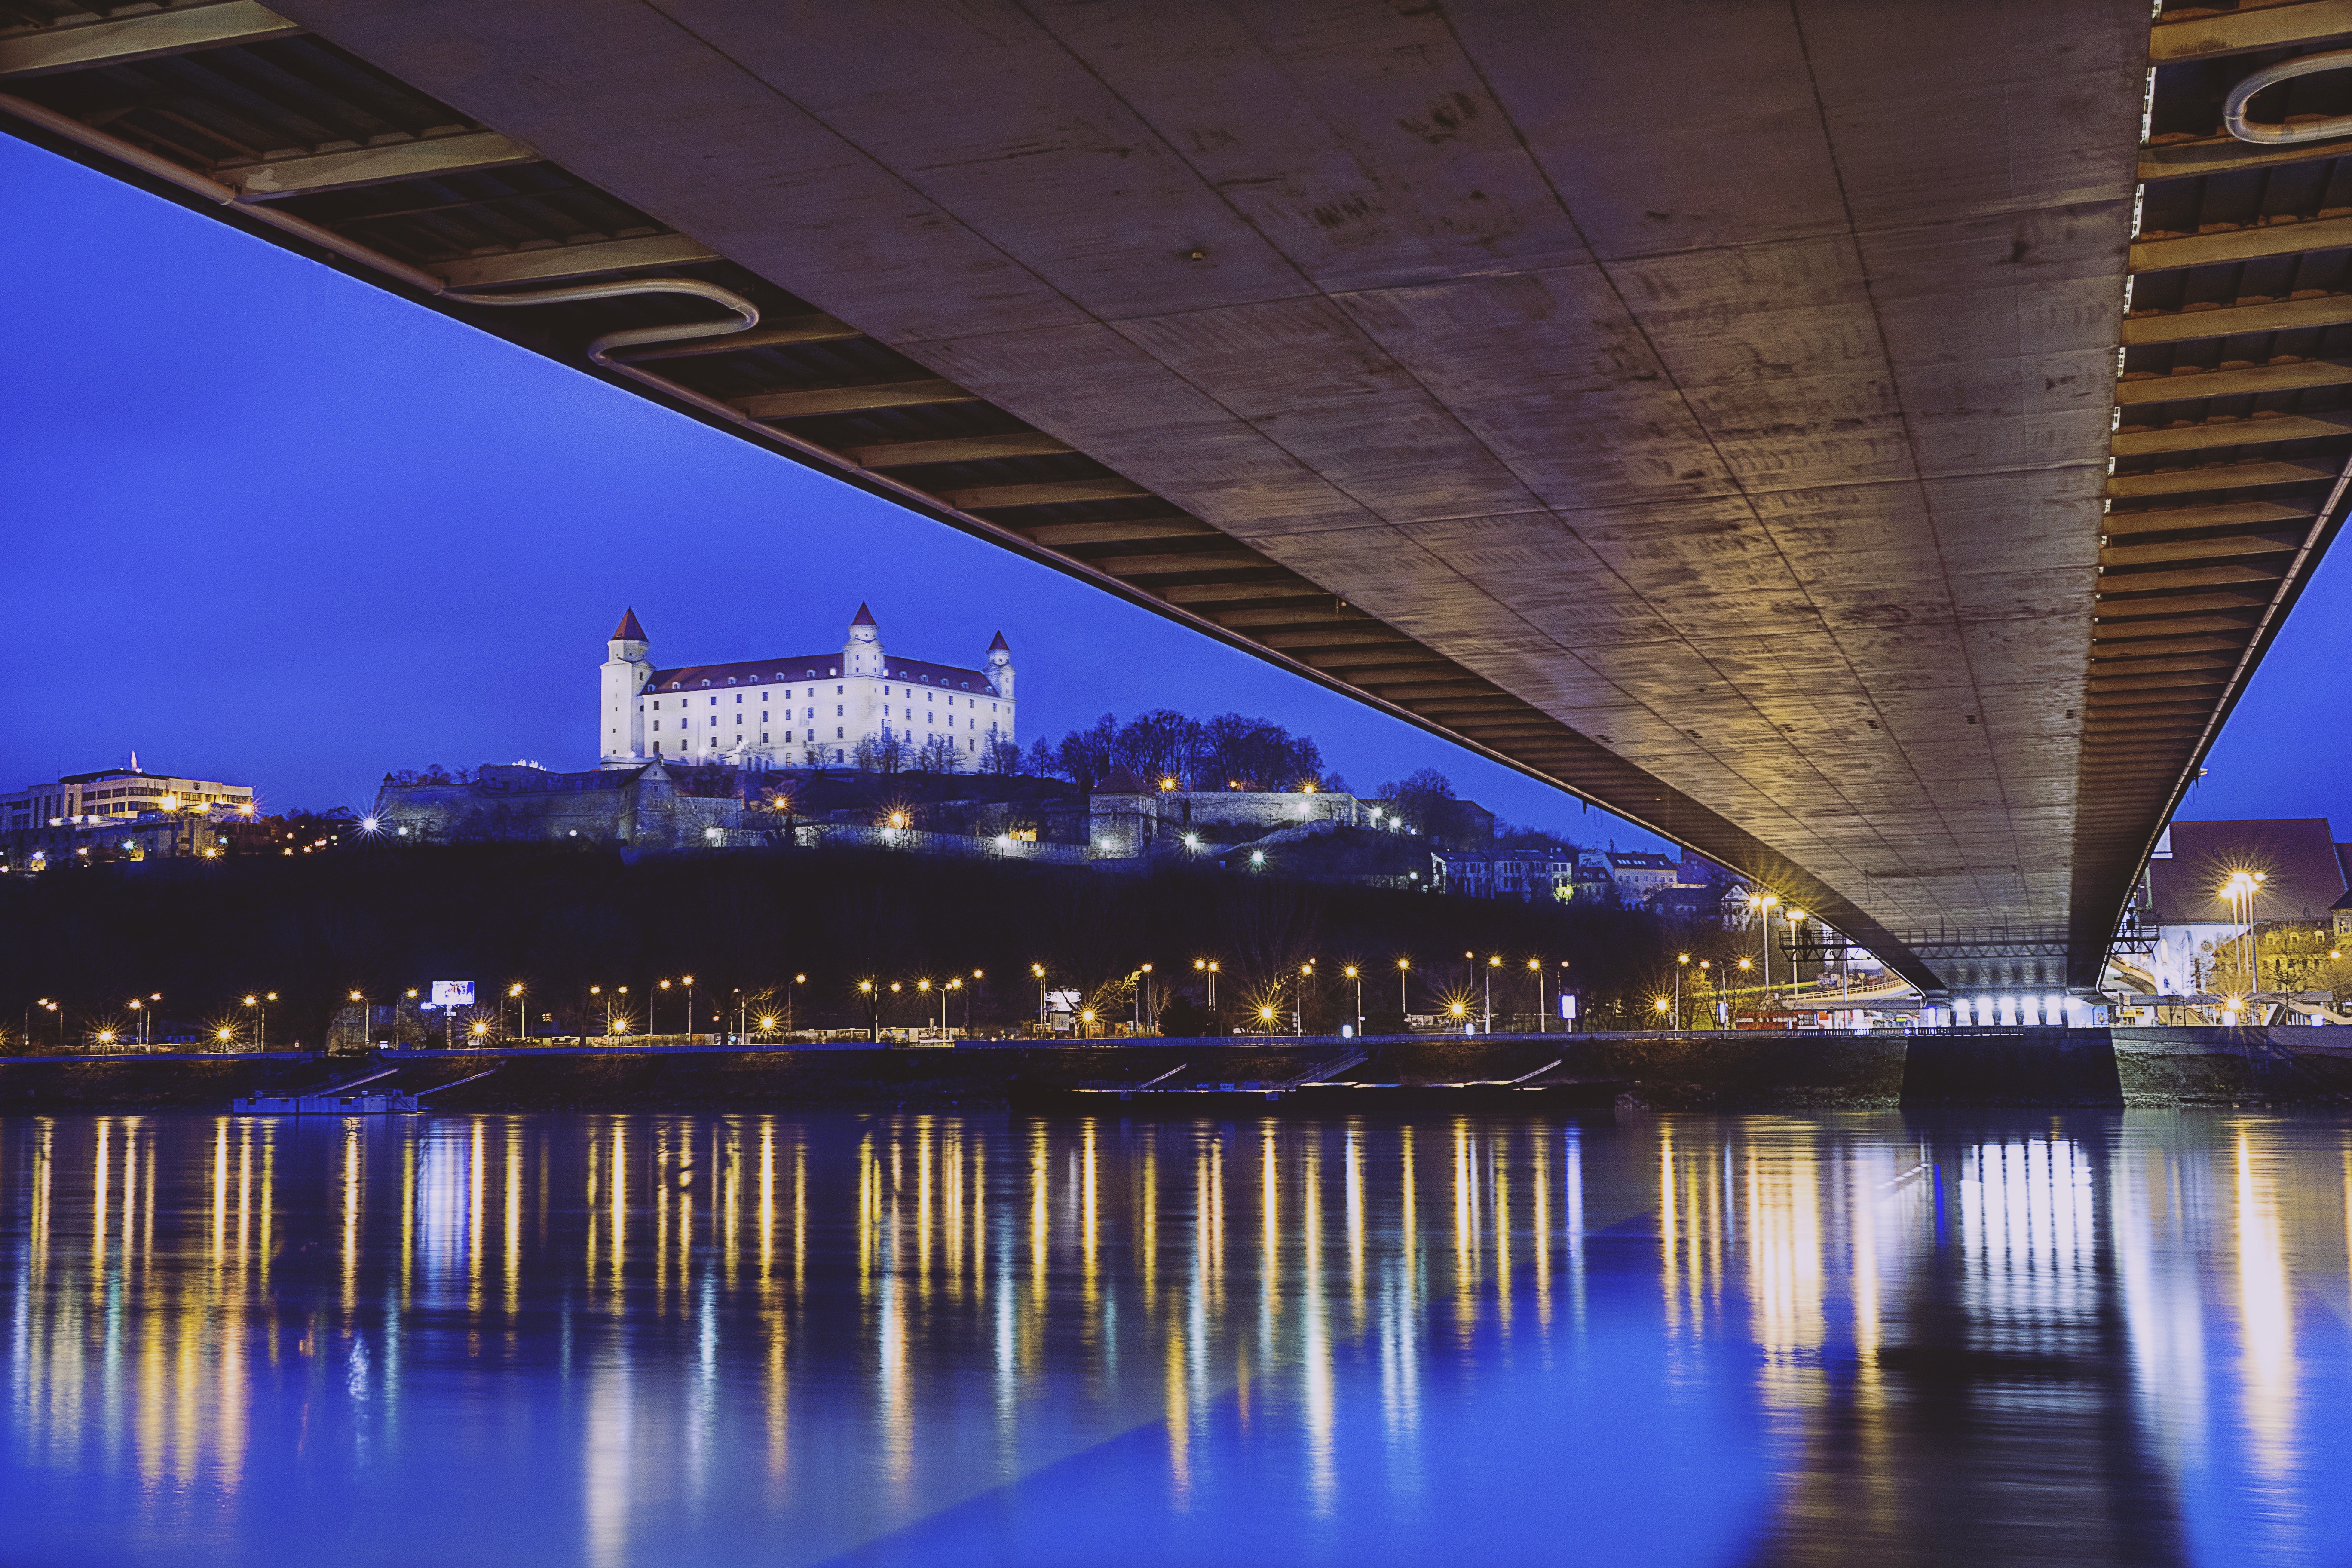
water, outdoor, light, architecture, sky, bridge, night, town, building, restaurant, city, urban, river, overpass, ship, cityscape, travel, dusk, transportation, europe, evening, construction, reflection, tower, landmark, blue, tourism, modern, capital, national, danube, new, scene, ufo, european, republic, most, bratislava, slovakia, slovak, metropolitan area